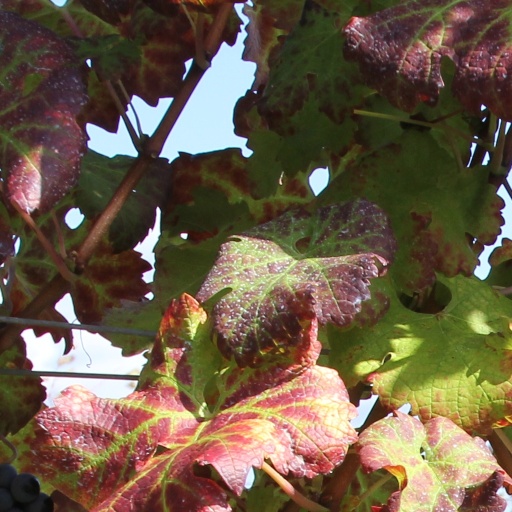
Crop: grape